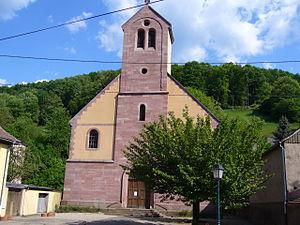
L'église des Chaînes de Sainte-Marie-aux-Mines est une église luthérienne située 81 rue Saint-Louis à Sainte-Marie-aux-Mines. Elle a remplacé en 1846 une église plus ancienne dite l'église Sur-le-Pré, devenue trop petite et qui était également trop excentrée par rapport au centre-ville, qui desservait à l'origine la communauté luthérienne germanophone. Elle doit son nom d'église "des Chaînes" aux grosses chaînes qui fermaient la cour.
Sainte-Marie-aux-Mines est une commune française située dans le département du Haut-Rhin, en région Grand Est. Sainte-Marie-aux-Mines, et, en l'an II de la République, Mont-Libre puis Val-aux-Mines, se trouve à 360 mètres au-dessus du niveau de la mer à proximité du col de Sainte-Marie.